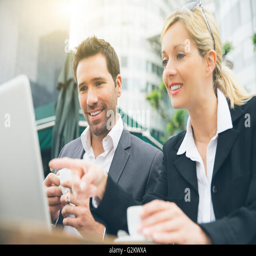
business people meeting for a coffee break